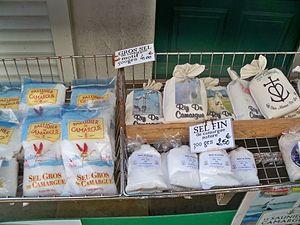
Sel de Camargue
La riziculture en Camargue, connue dès le XIIIᵉ siècle a été développée par Henri IV. Après plusieurs tentatives au début du XXᵉ siècle, la culture du riz a redémarré en 1942. Aujourd’hui, le produit emblématique en est le riz rouge de Camargue, résultant d’une mutation naturelle.
Les cuisines arlésienne et camarguaise sont très tôt influencées par leur environnement, le delta du Rhône. La cuisine camarguaise, notamment, à longtemps évolué en vase clos, sur les produits du terroir. Elle n'en a pas moins évolué au cours des siècles suivants, en particulier avec l'arrivée des produits comestibles du Nouveau Monde, l'apport de la culture du riz de Camargue, et l'élevage taurin.
Le sel de table, sel alimentaire ou sel de cuisine, est composé essentiellement de chlorure de sodium. Il se présente sous différentes formes : gros sel, sel fin, fleur de sel.